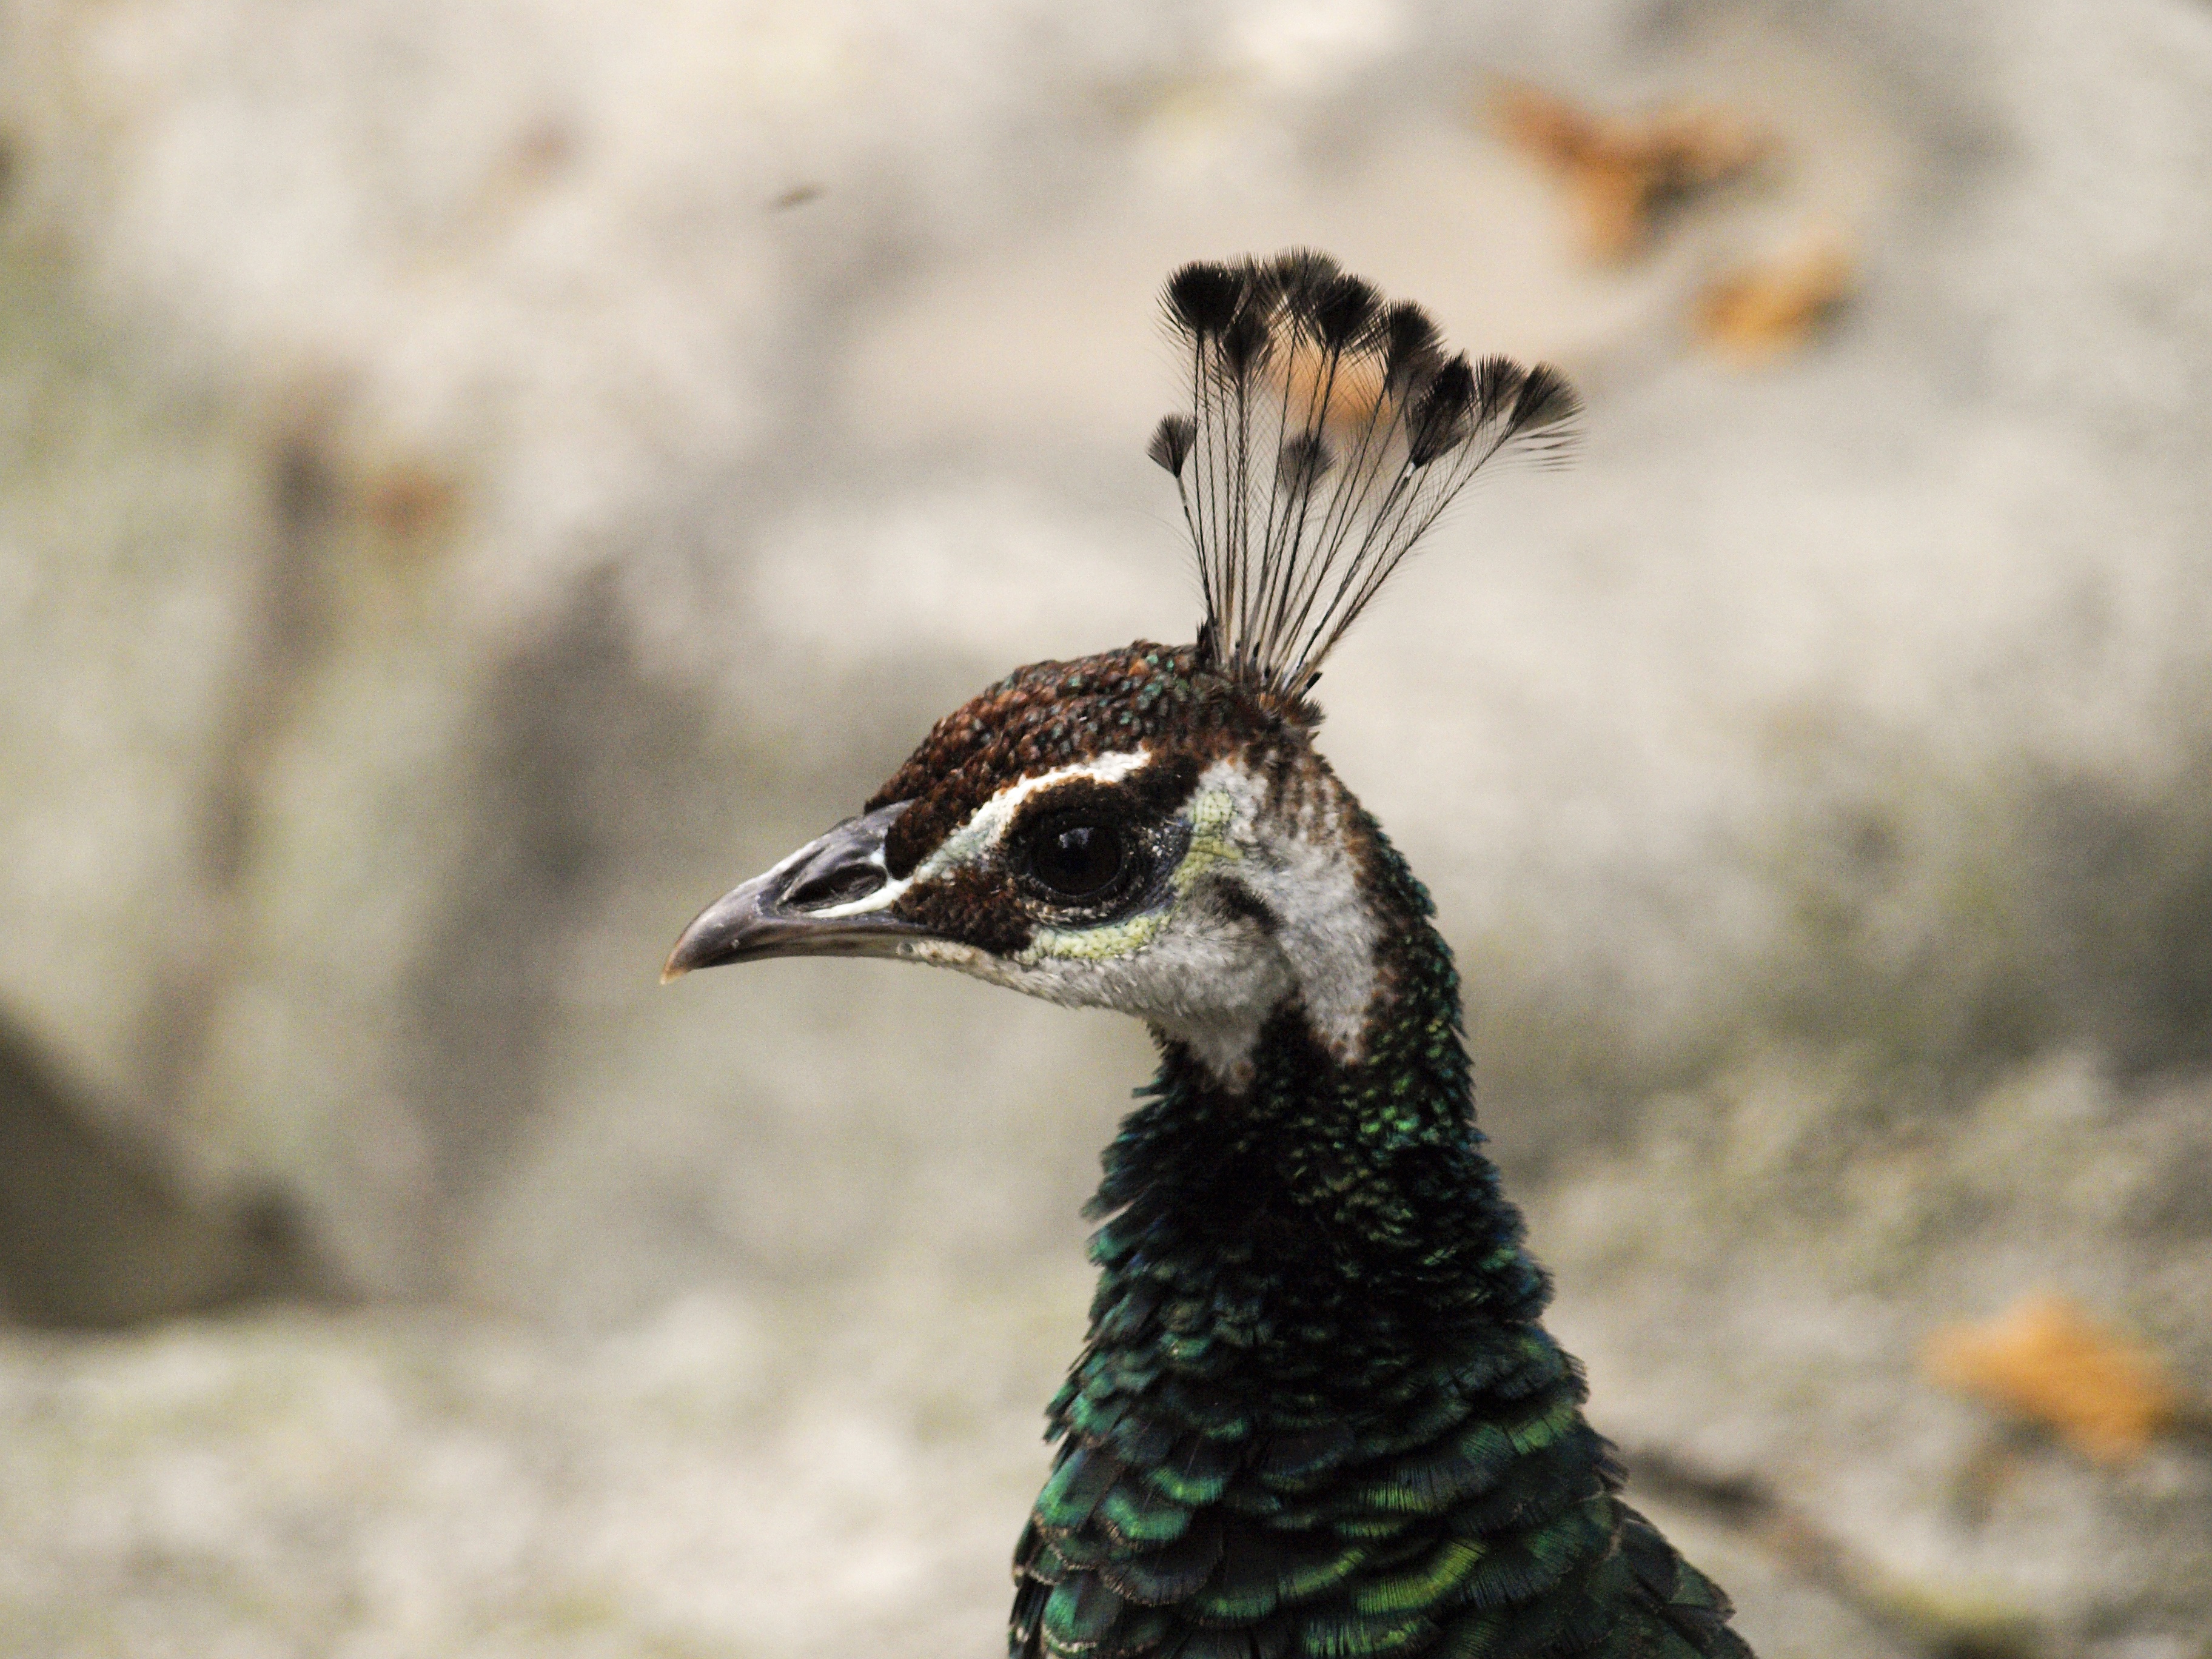
nature, bird, wildlife, zoo, beak, feather, fauna, peacock, close up, galliformes, vertebrate, new, peafowl, peacocks, peacock feathers